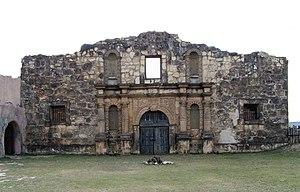
Le comté de Kinney, en anglais : Kinney County, est un comté situé au sud-ouest de l'État du Texas aux États-Unis. Fondé le 28 janvier 1850, le siège de comté est la ville de Brackettville. Selon le recensement de 2010, sa population est de 3 598 habitants, estimée en 2017 à 3 745 habitants. Le comté, à la frontière du Mexique, a une superficie de 3 535 km², dont 3 522 km² en surfaces terrestres. Il est baptisé en référence à Henry Lawrence Kinney, un pionnier.